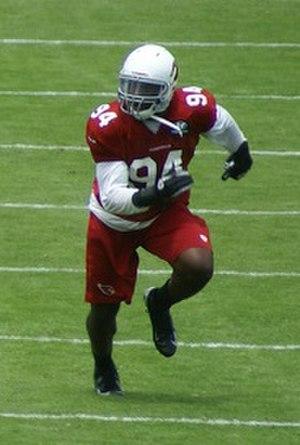
Samuel Onyedikachi Acho, né le 6 septembre 1988 à Dallas, au Texas est un joueur professionnel américain de football américain, jouant au poste d'outside linebacker pour les Buccaneers de Tampa Bay de la National Football League. Au niveau universitaire, il a joué pour les Longhorns de l'université du Texas et est sélectionné par les Cardinals de l'Arizona au quatrième tour de la draft 2011 de la NFL. Il a également joué pour les Bears de Chicago.